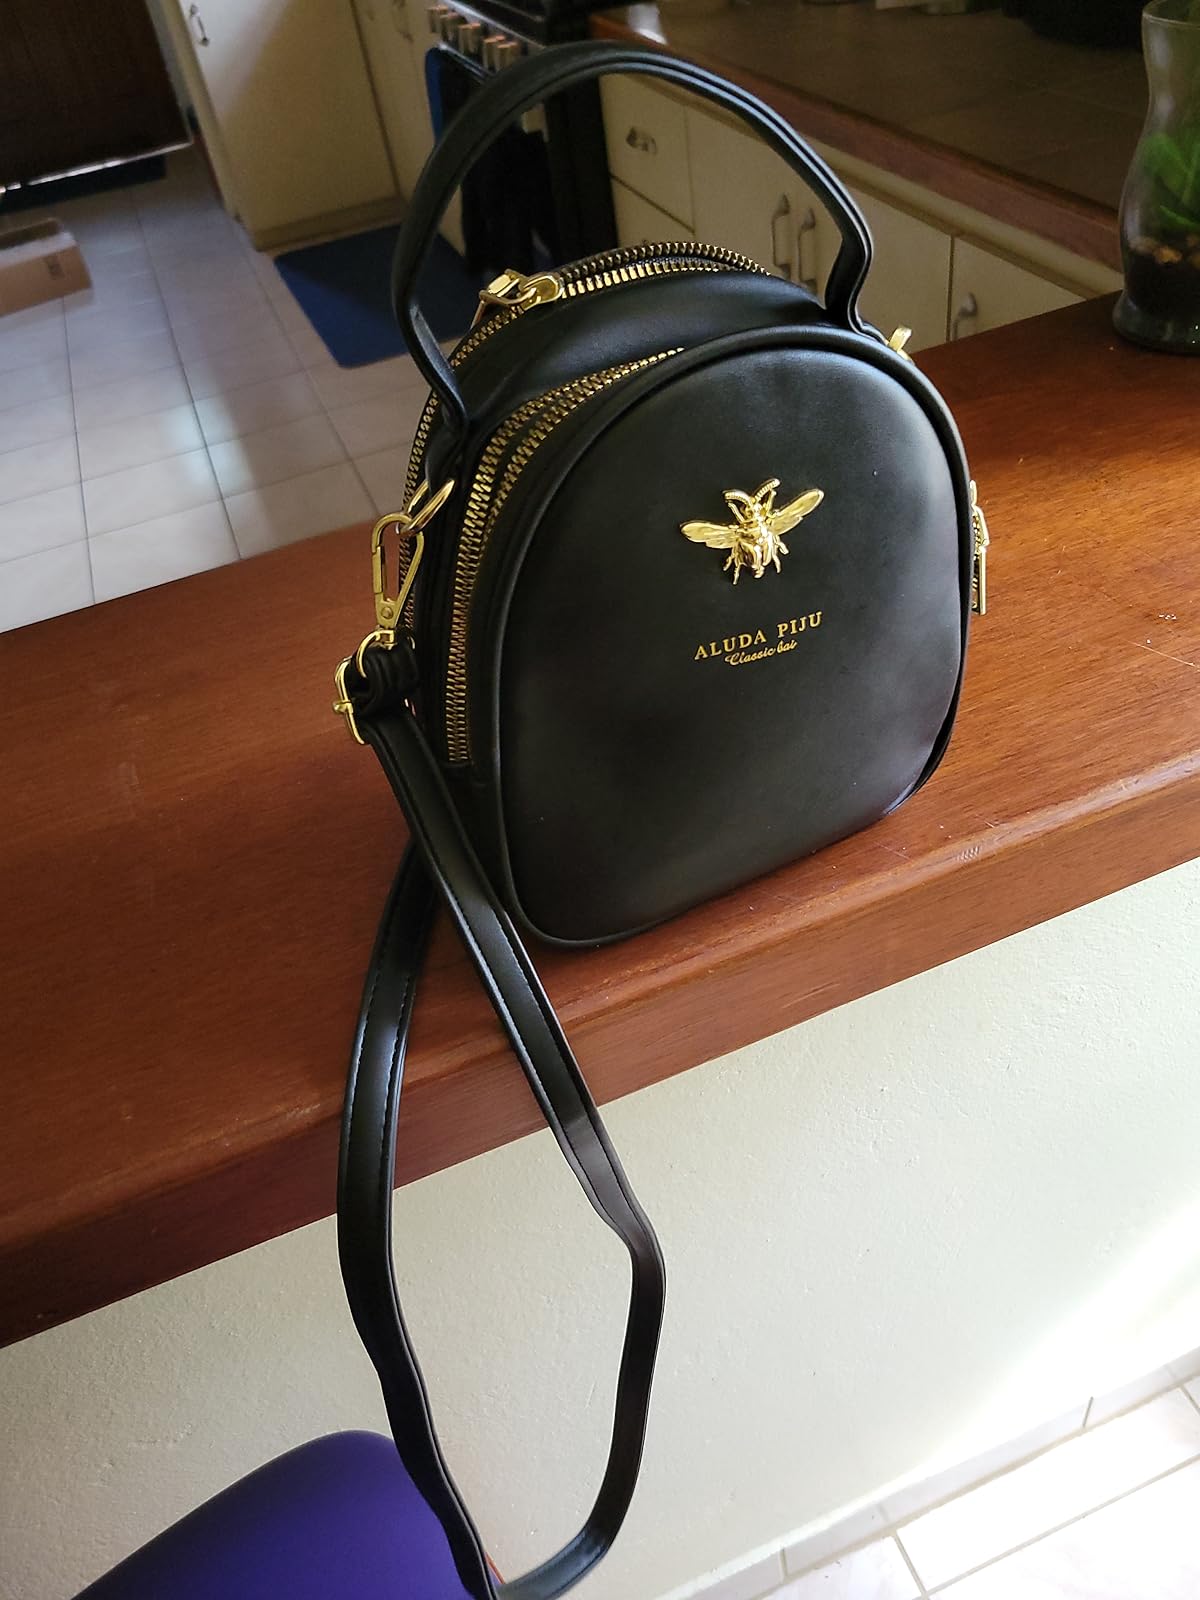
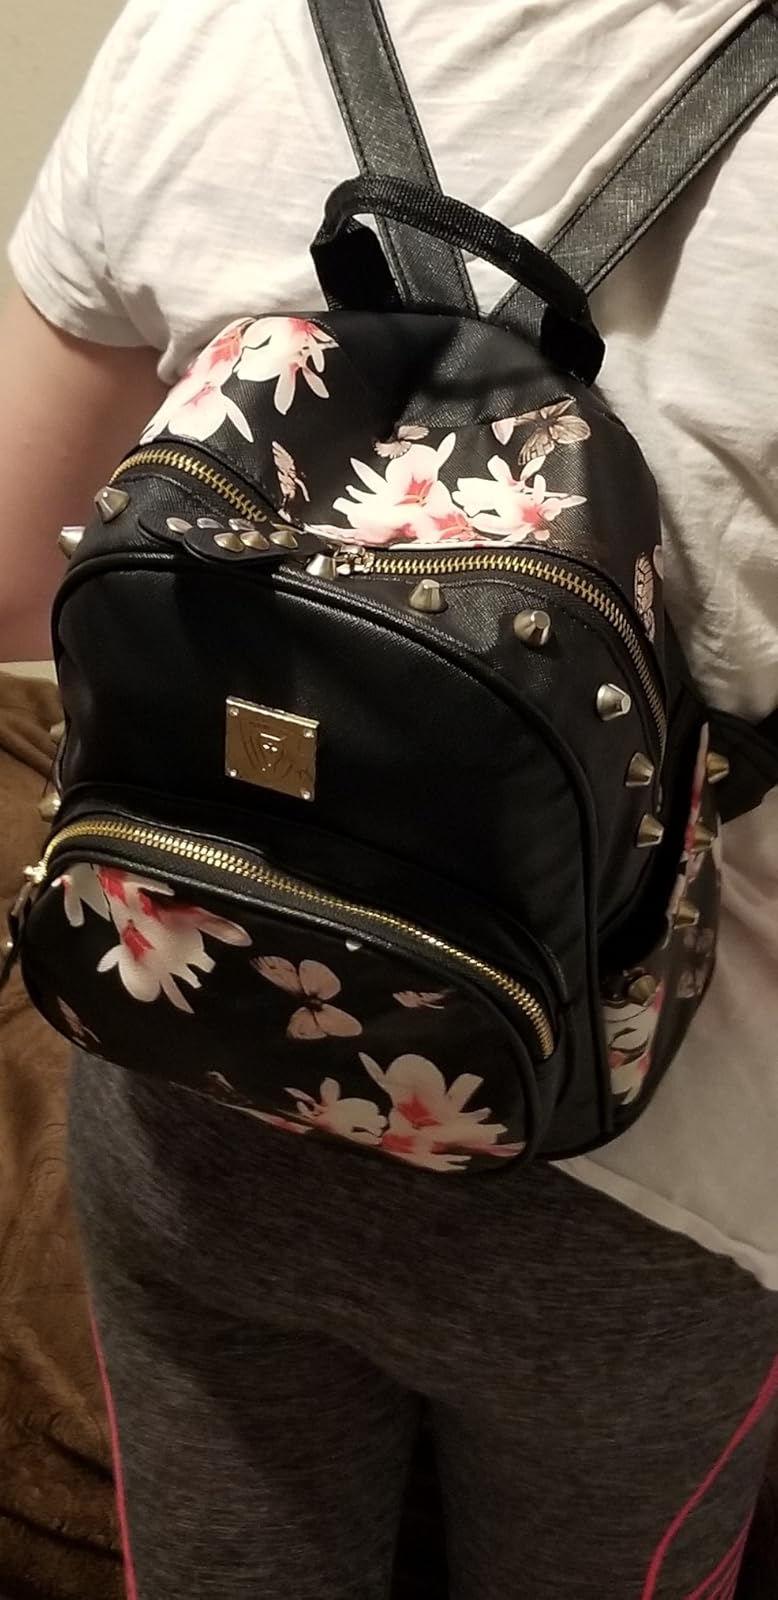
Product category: accessories_handbag
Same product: no